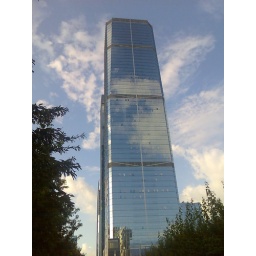
the office building I work in